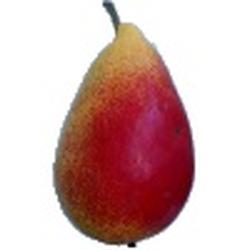
Label: Pear